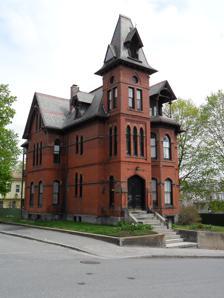
Building: Franklin Wesson House
Country: United States of America
Year built: 1874
Historic house in Massachusetts, United States United States historic place Franklin Wesson House U.S. National Register of Historic Places Front of the house Show map of Massachusetts Show map of the United States Location 8 Claremont St., Worcester, Massachusetts Coordinates 42°15′16″N 71°49′2″W / 42.25444°N 71.81722°W / 42.25444; -71.81722 Built 1874 Architect Amos P. Cutting Architectural style High Victorian Gothic MPS Worcester MRA NRHP reference No. 80000603 Added to NRHP March 5, 1980 The Franklin Wesson House is an historic house at 8 Claremont Street in the Main South neighborhood of Worcester, Massachusetts .  It is one of the finest High Gothic Victorian houses in the city. It was designed by architect Amos Porter Cutting . The 2 + 1 ⁄ 2 -story brick structure was built in 1874 for Franklin Wesson, one of the founders of Harrington & Richardson , a major Worcester arms manufacturer.  It is roughly rectangular in form, but has a number of protrusions, most notably a three-story tower over its entrance that is capped by a steeply pitched slate hip roof.  The body of the house is also topped by a hip roof with a major bay on the right side whose steeply pitched roof rises to its own peak.  The windows of the house are predominantly narrower with rounded tops, and there are horizontal bands of decorative brickwork at several levels. The house was listed on the National Register of Historic Places in 1980. See also John Legg House , 5 Claremont Street, also owned by a major Worcester businessman National Register of Historic Places listings in southwestern Worcester, Massachusetts National Register of Historic Places listings in Worcester County, Massachusetts References